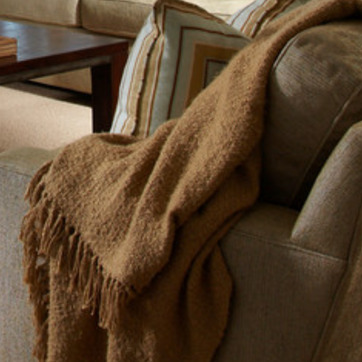
Material: fabric